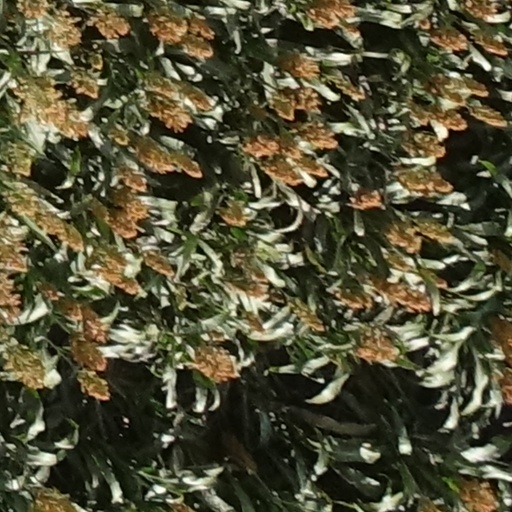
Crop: sorghum